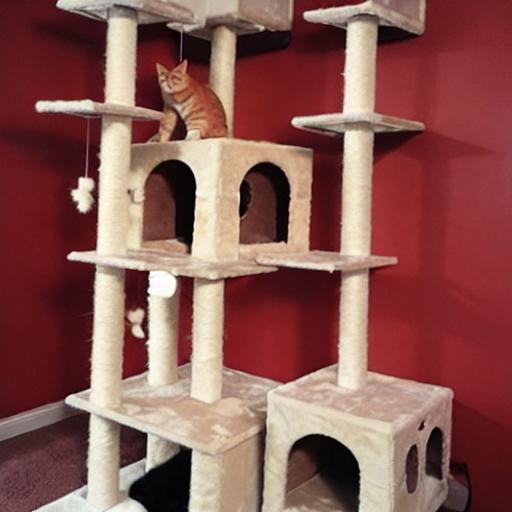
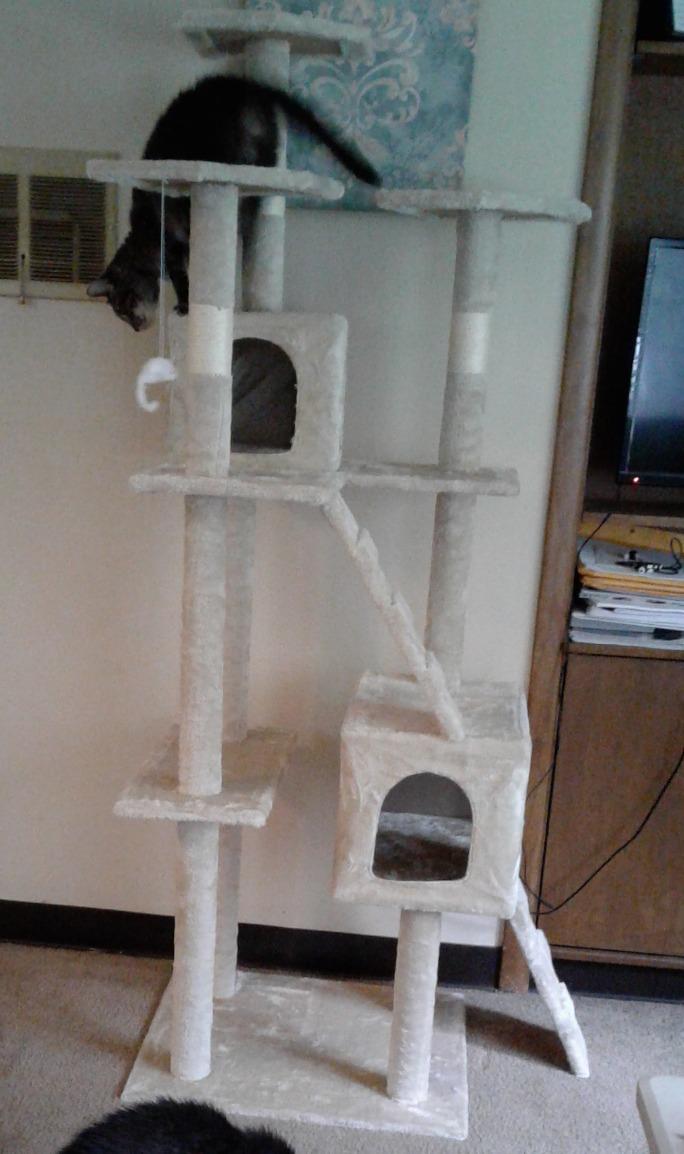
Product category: items_cat tree
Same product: no